Free University of Brussels (1834–1969)

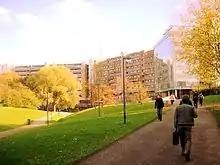
The Dutch-language Vrije Universiteit Brussel (VUB) moved to a new campus as a result of the split

Courses at the Free University were taught exclusively in French until the early 20th century. After Belgian independence, French was widely accepted as the language of the bourgeoisie and upper classes and was the only medium in law and academia. As the Flemish Movement gained prominence among the Dutch-speaking majority in Flanders over the late 19th century, the lack of provision for Dutch speakers in higher education became a major source of political contention. Ghent University became the first institution in 1930 to teach exclusively in Dutch.